History of slavery in Indiana

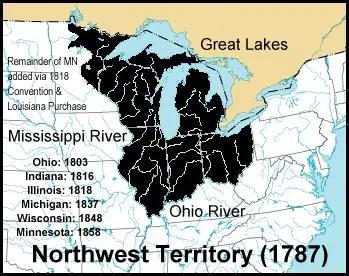
Northwest Territory (1787)

In 1783, at the end of the American Revolution, the territory that would become Indiana was annexed to the United States. Slavery was already a present institution: The French who had controlled the area only 20 years earlier, and their allies among the Native American population, had been practicing slavery in the region for at least one hundred and fifty years before the Americans took control. René-Robert Cavelier, Sieur de La Salle, first began explorations in Indiana in the late 1660s. He was accompanied by a Shawnee slave on several of his expeditions. In 1787, Congress organized the territory under the Northwest Ordinance, which prohibited slavery by stating "that there shall be neither slavery nor involuntary servitude in the said territory". It was later decided that anyone who purchased a slave outside of the territory could enter and reside there with their slaves. The Ordinance also allowed for preexisting French–Indian slave arrangements.